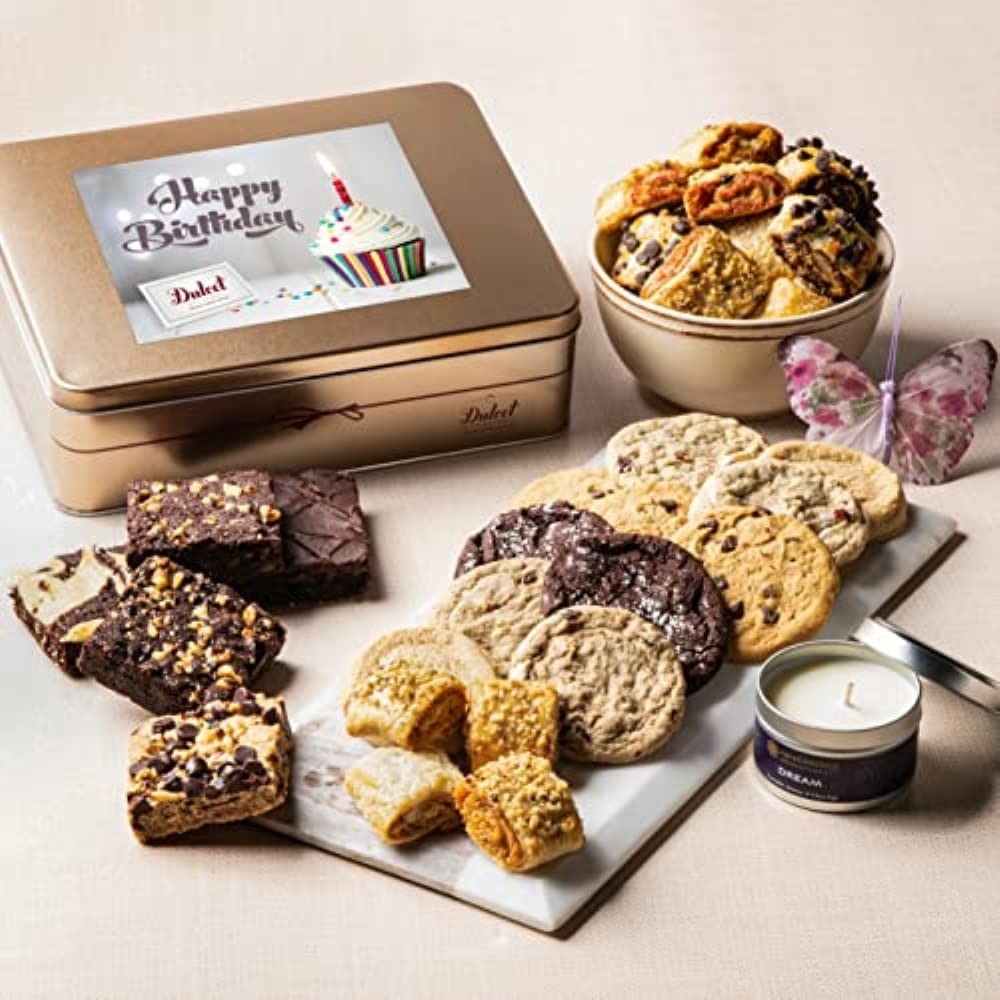
Item Name: Birthday Gift Baskets, Gourmet Food Gift Baskets for Women Him Her, Mom Dad, College Student, Military Trainee, Teens, Friends, By Dulcet Gift Baskets
Bullet Point 1: GOURMET FRESHNESS: Dulcet Gift Baskets takes the utmost care to ensure our customers great tasting freshly baked goods.
Bullet Point 2: DULCET GIFT BASKETS vs. OTHER GIFT BASKETS: You don't want your friend, family member, or loved one to receive melted chocalates, crushed food, old and stale food. This is what happens with many other gift baskets that aren't properly stored or preserved. All Dulcet Gift Baskets are kept in our facility in cold storage units until shipped. Let your loved one taste and smell the love with freshly preserved gourmet baked foods.
Bullet Point 3: BIRTHDAY GIFT BASKETS - CLASSIC TIN TREATS WITHIN: Tucked inside this gift tin box you’ll find 5 Assorted Brownies – flavors include: Walnut, Chocolate Fudge, Chocolate Chip Blondie, and Chocolate Cheese, 12 Assorted Cookies – flavors include: Peanut Butter, Cranberry White Chip, Chocolate Chip, Oatmeal Raisin, and Crinkle, 1 Lb. Assorted Rugelah - Flavors include Raspberry, Cinnamon Sugar, Chocolate Chip, and/or Apricot and 1 Rare-Essence Tin Candle.
Bullet Point 4: BEAUTIFUL PRESENTATION: This handpicked collection of pastries lies within our reusable elegant tin gift basket that’ll linger on long after the goodies have been devoured. Wrapped with a neat red ribbon for the final touch.
Bullet Point 5: GREAT HAPPY BIRTHDAY GIFT: Loaded with a hand-picked selection of the finest cookies and pastries, this classy birthday gift with its graceful “Happy Birthday” sticker will lift the spirits of your loved ones and will enlighten their special day. These scrumptious goodies are the perfect addition to any Birthday party or celebration. The heavenly flavors of our fresh-baked goods will surely win their heart.
Bullet Point 6: FRESHNESS: Our goal is to bring you the very best in quality and design. Each Dulcet pastry is individually wrapped to ensure the utmost freshness. All of our amazing pastries are Kosher- OU D Certified. We have the right to change Products and Flavors upon availability for equal valued products.
Bullet Point 7: SATISFACTION: We love our gift basket so much, and we’re sure you will feel the same. What are you waiting for? Buy us with confidence!
Product Description: Our Classic cookies and pastries are packaged individually and come in a beautiful, deluxe tin box that keeps them fresh for longer. Its charming, rustic design completes this wonderful gift by adding a Happy Birthday of You Gift Message. The tin box is reusable, so you can use it to store your own yummy goodies!
Value: 1.0
Unit: Count

Price: 79.99